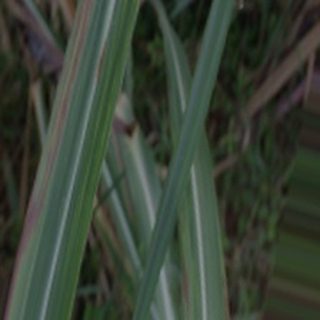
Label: sugarcane_bacterial_blight